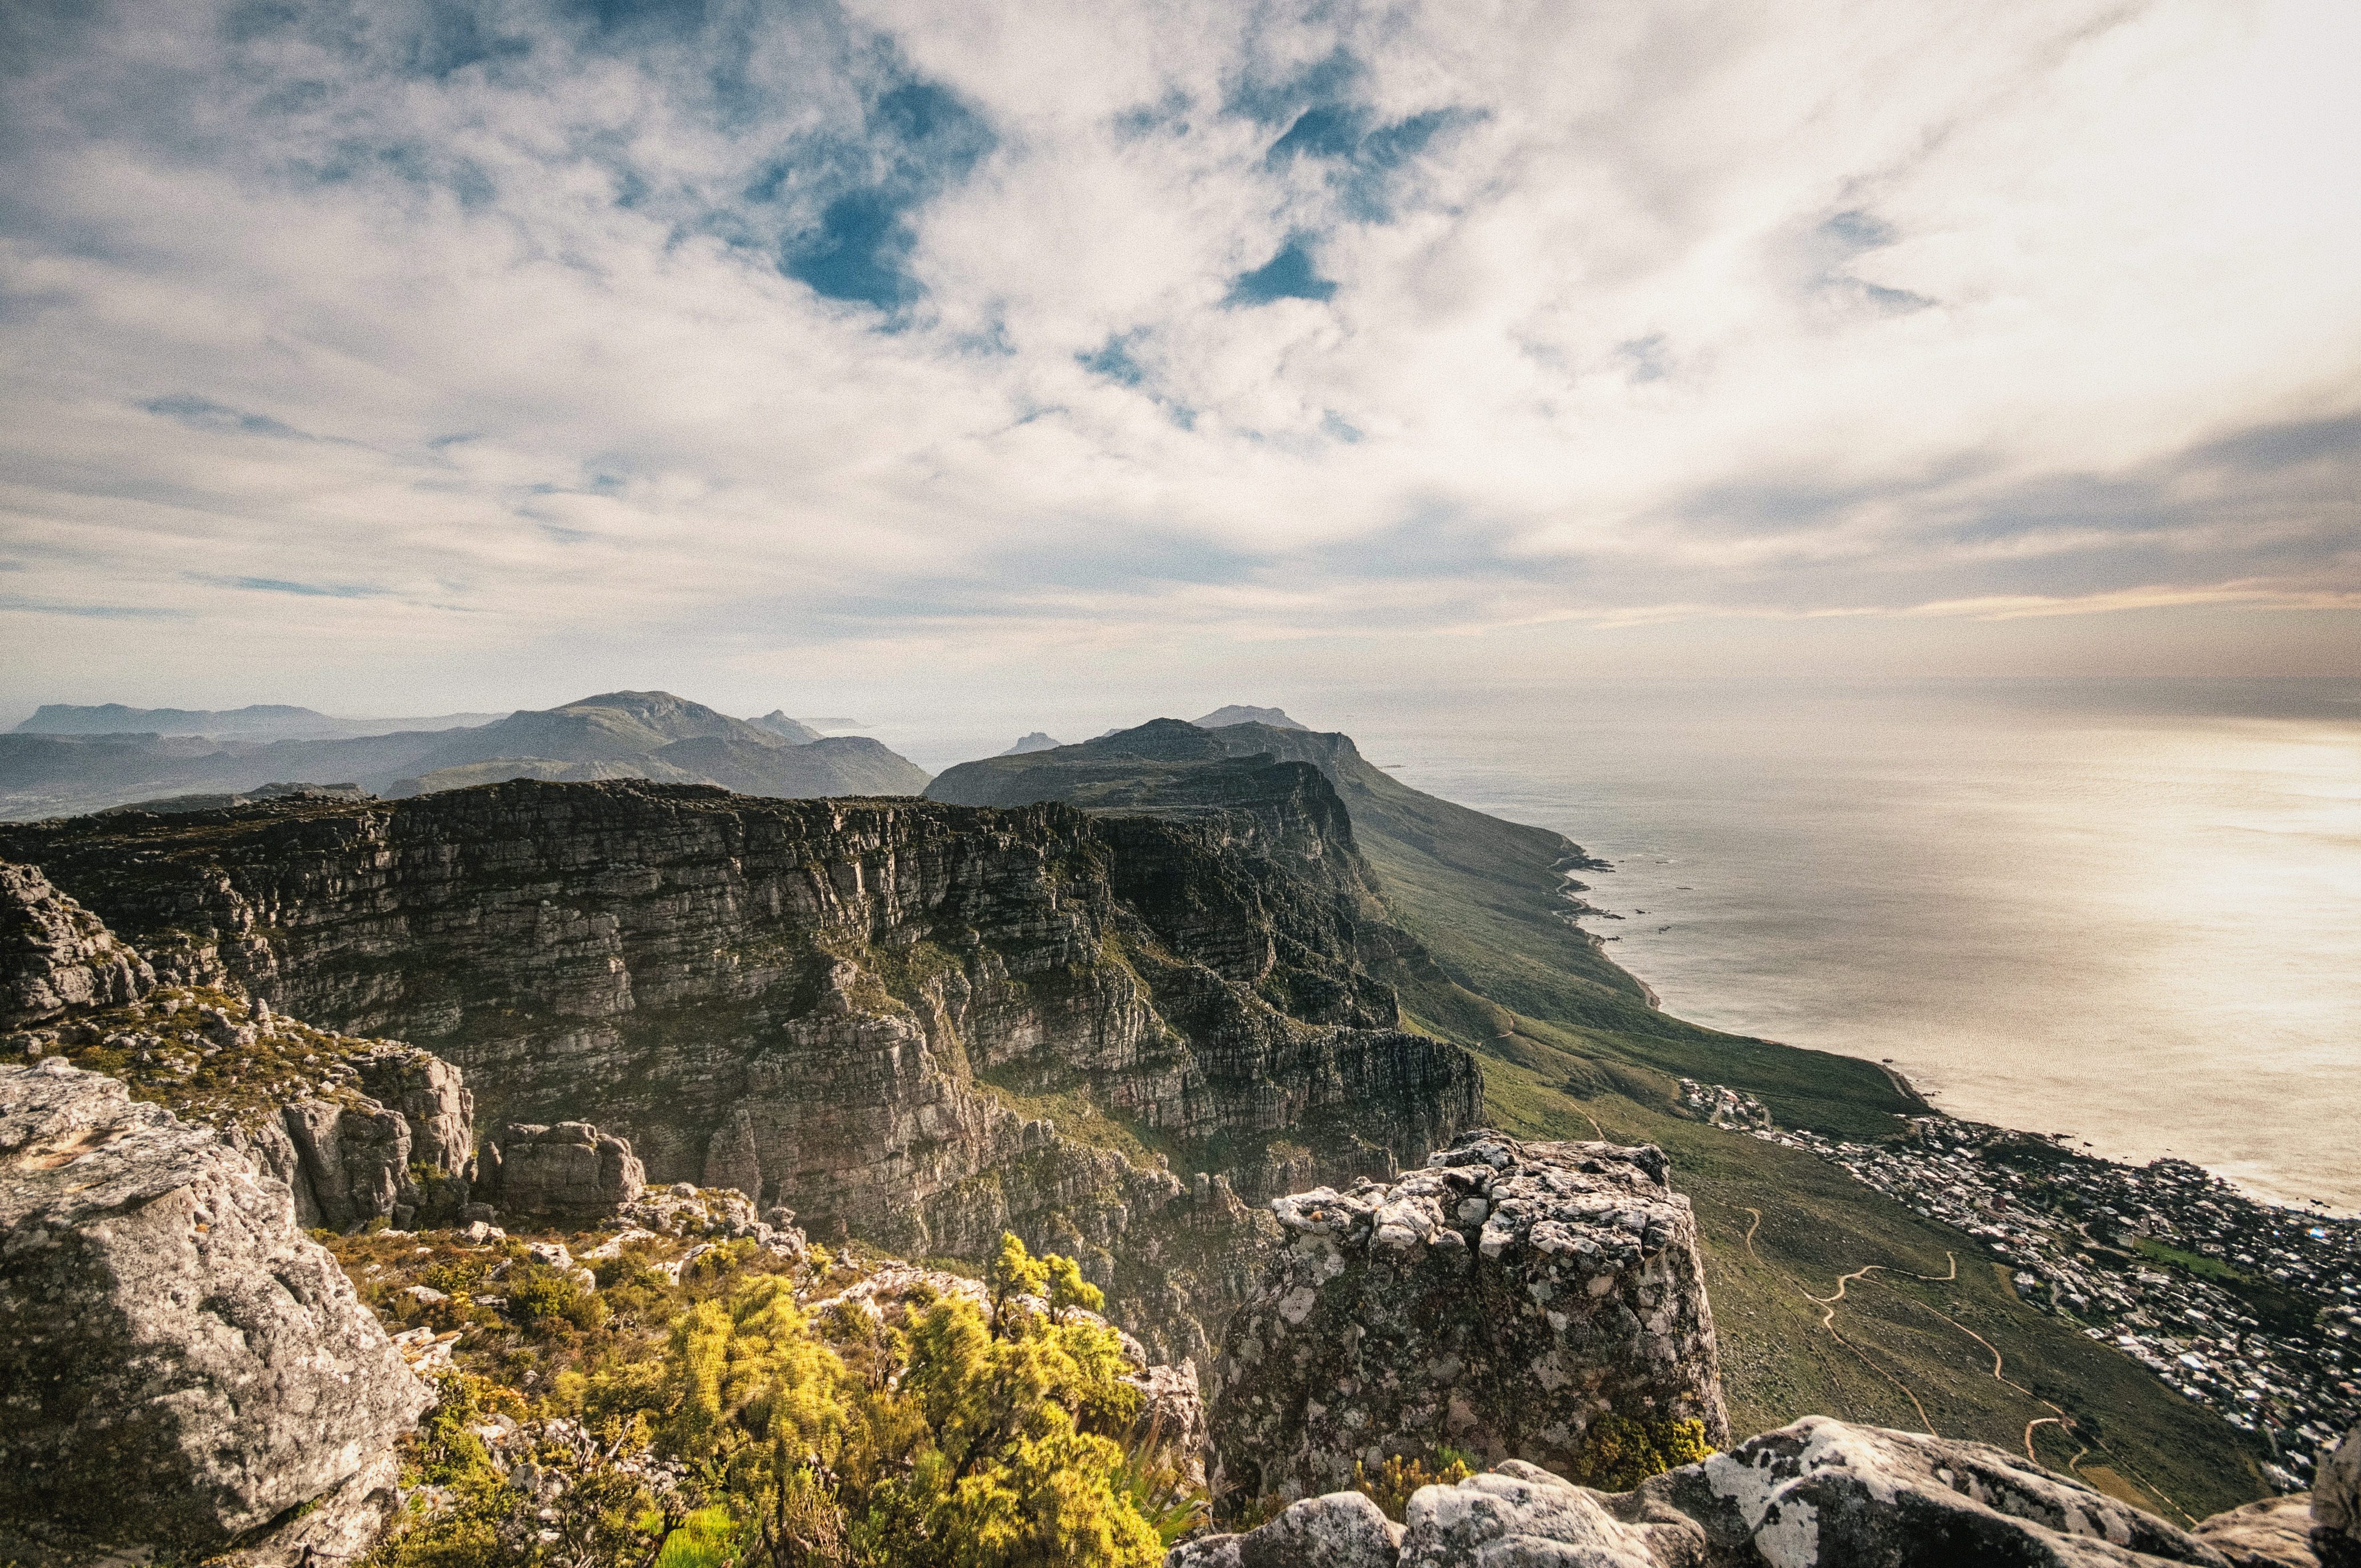
landscape, sea, coast, nature, rock, mountain, cloud, sky, hill, mountain range, cliff, scenery, terrain, material, ridge, summit, clouds, geology, mountains, badlands, south africa, landform, geographical feature, mountainous landforms